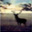
Label: deer